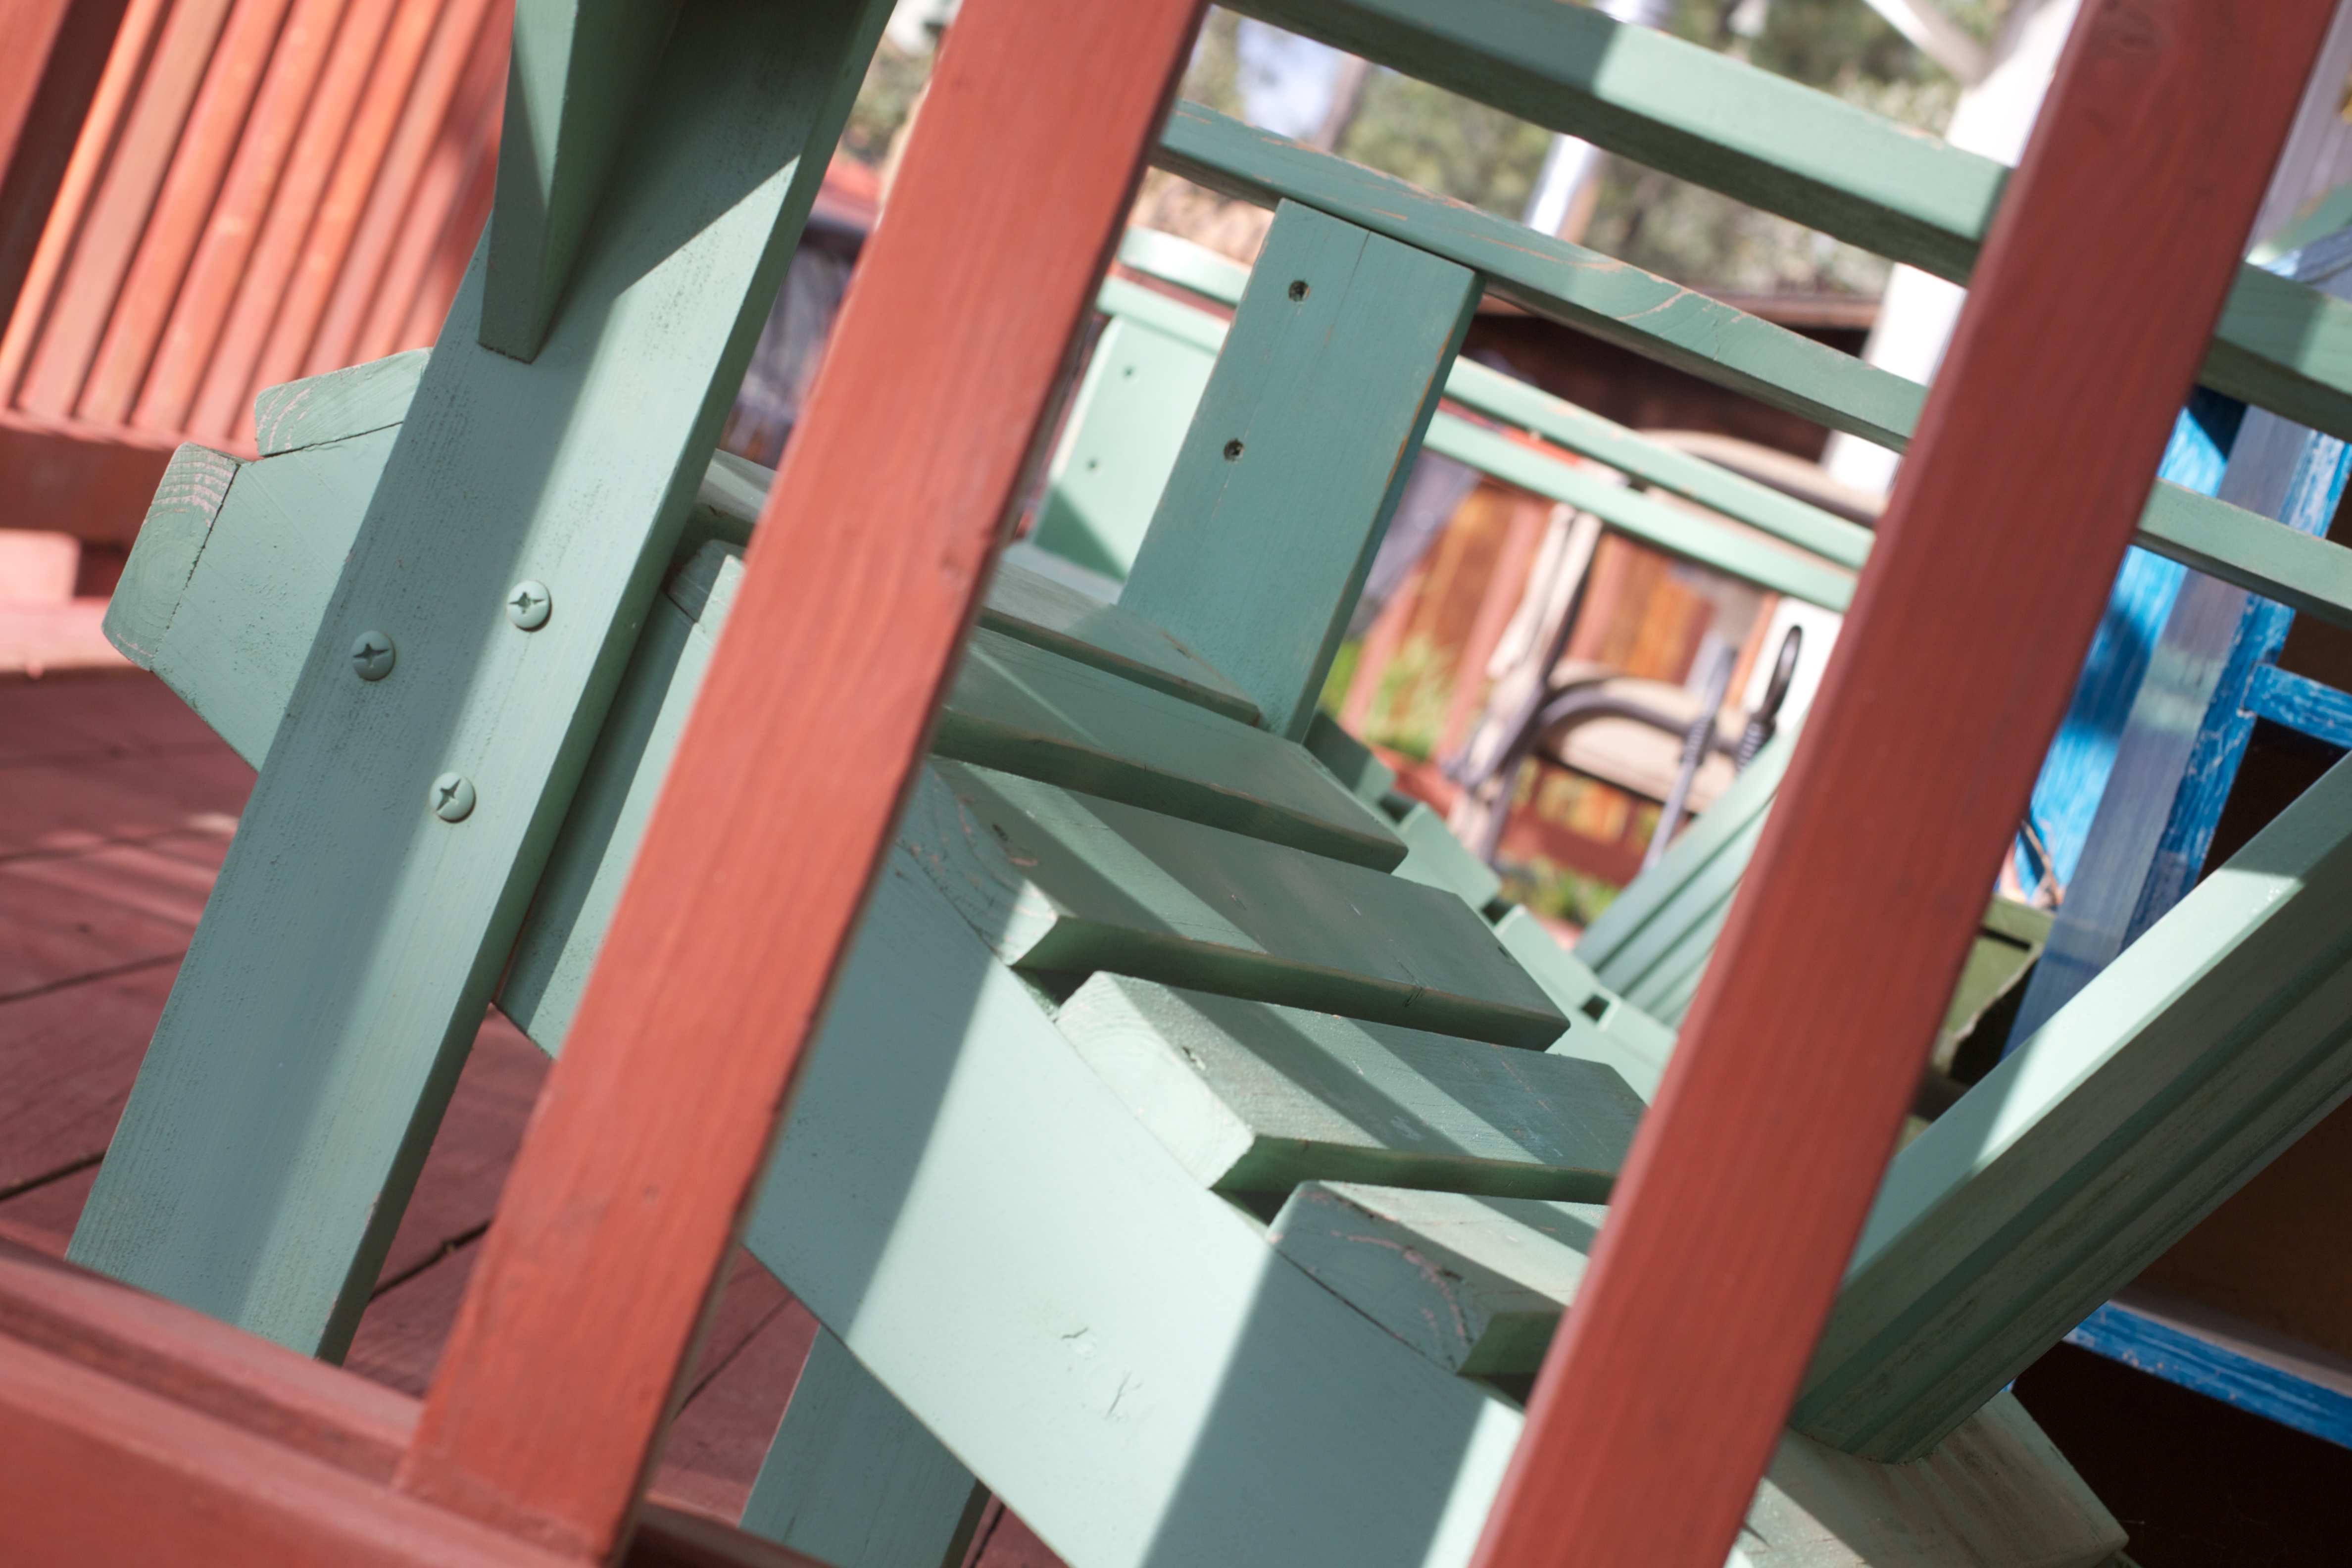
wood, window, color, furniture, room, interior design, art, design